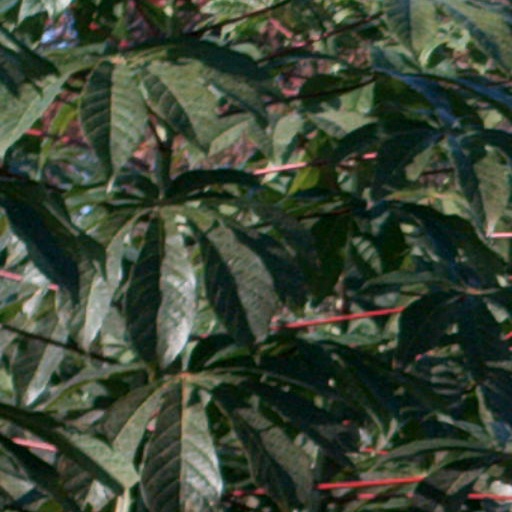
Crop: cassava